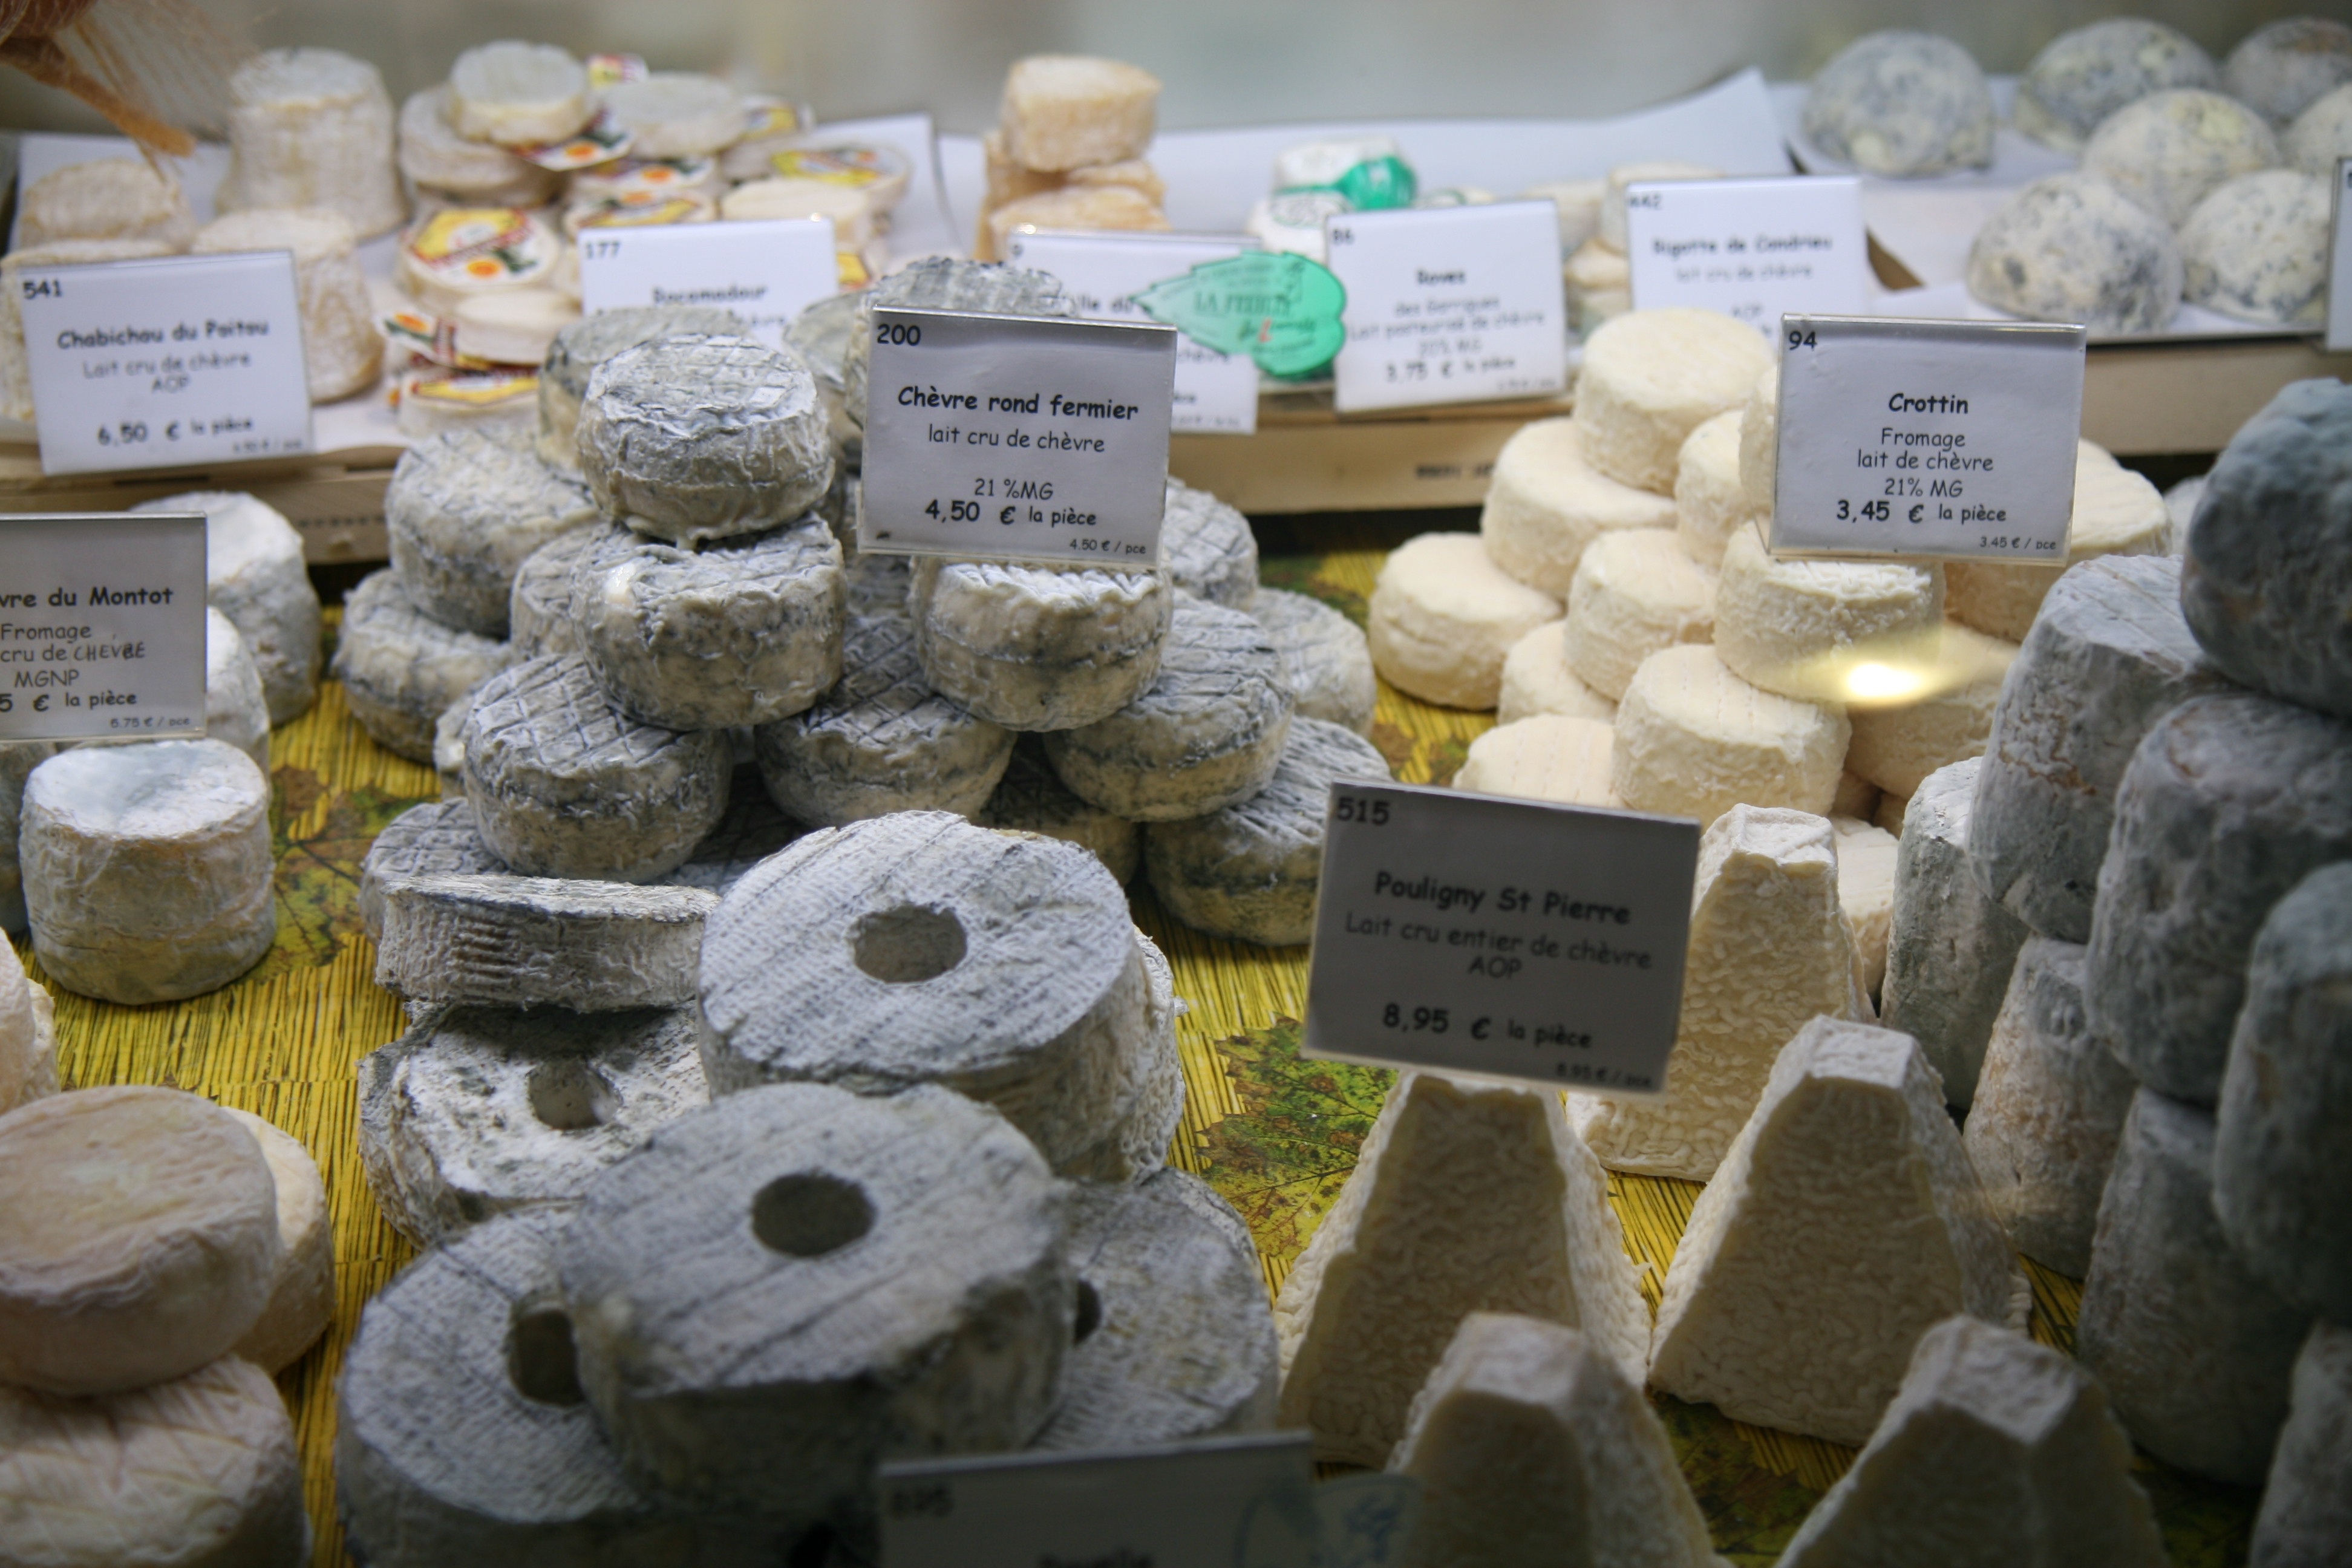
rock, street, food, material, cheese